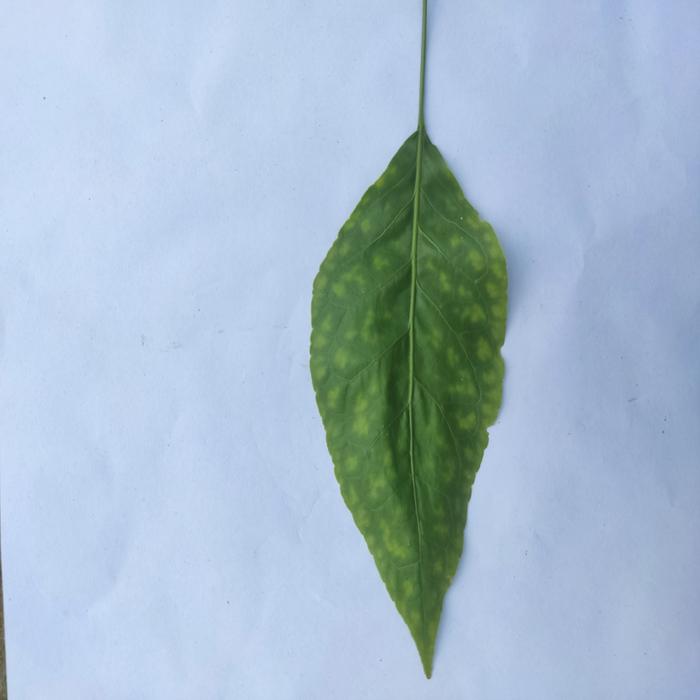
Crop: Aegle Marmelos
Leaf condition: Leaf_Spot